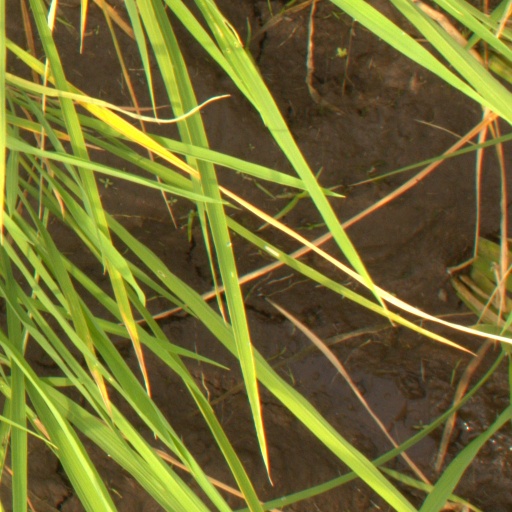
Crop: rice